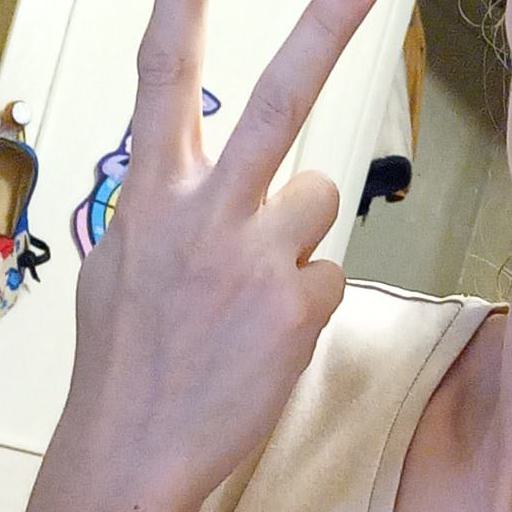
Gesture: peace_inverted